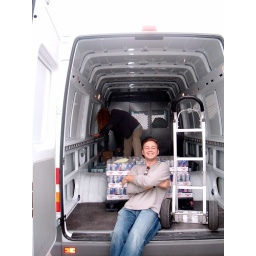
T. Guess taking over a red bull truck...